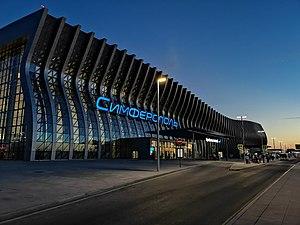
"L'aéroport international de Simferopol en ukrainien : Міжнародний аеропорт « Сімферополь », en russe : Международный аэропорт ""Симферополь"", en tatar de Crimée : Aqmescit Halqara Ava Limanı. Cet aéroport (code AITA : SIP • code OACI : UKFF • Code aéronautique de l'espace russophone : russe : СИП) est situé à Simferopol et desservant Simferopol et la République de Crimée.